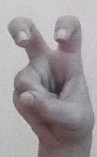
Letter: toot